Robinson Crusoé

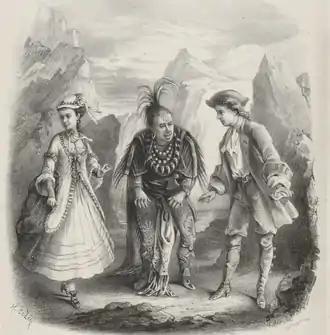
Act 2: Suzanne, Jim Cocks and Toby, in the original production

Reviewing the original production the critic of "Le Figaro", Eugène Tarbé, judged the piece excessively long, with too much music and too much dialogue. He thought the plot predictable and the action held up by too much padding. Tarbé found much to praise among the musical numbers: "a string of happy inspirations, melodies, sometimes joyful and sometimes tender". He thought Edwige's "Conduisez-moi vers celui que j'adore" rather too reminiscent of earlier waltz songs by Offenbach, but thought "Ne le voyez-vous pas?" "a delicious quartet, written in a melodic style, simple and severe at the same time", and singled out among other numbers "Debout, c'est aujourd'hui dimanche", the "Chanson du pot-au-feu" and the overture and entr'actes.